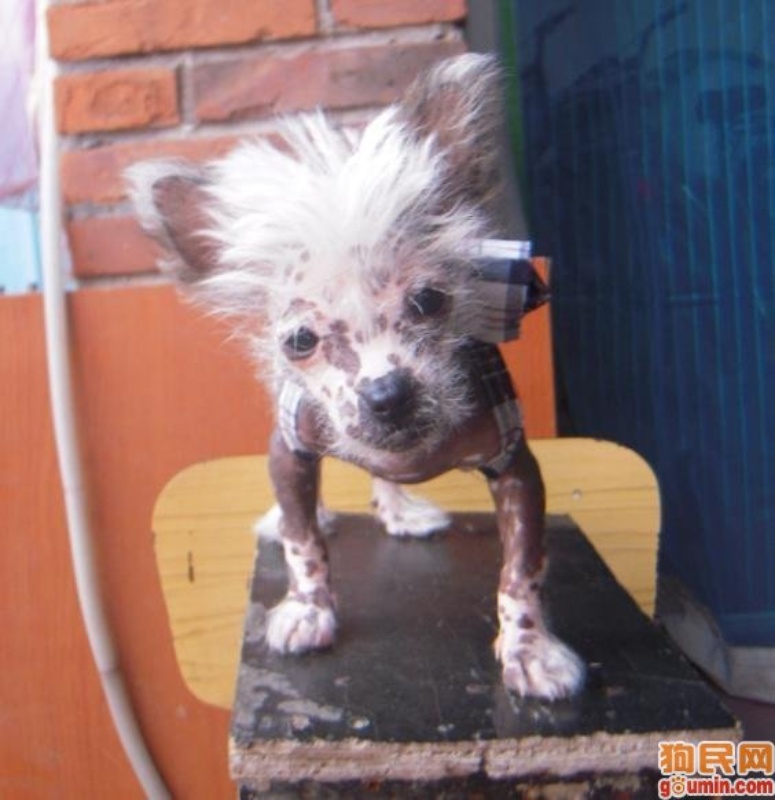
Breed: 234-n000093-Chinese_Crested_Dog